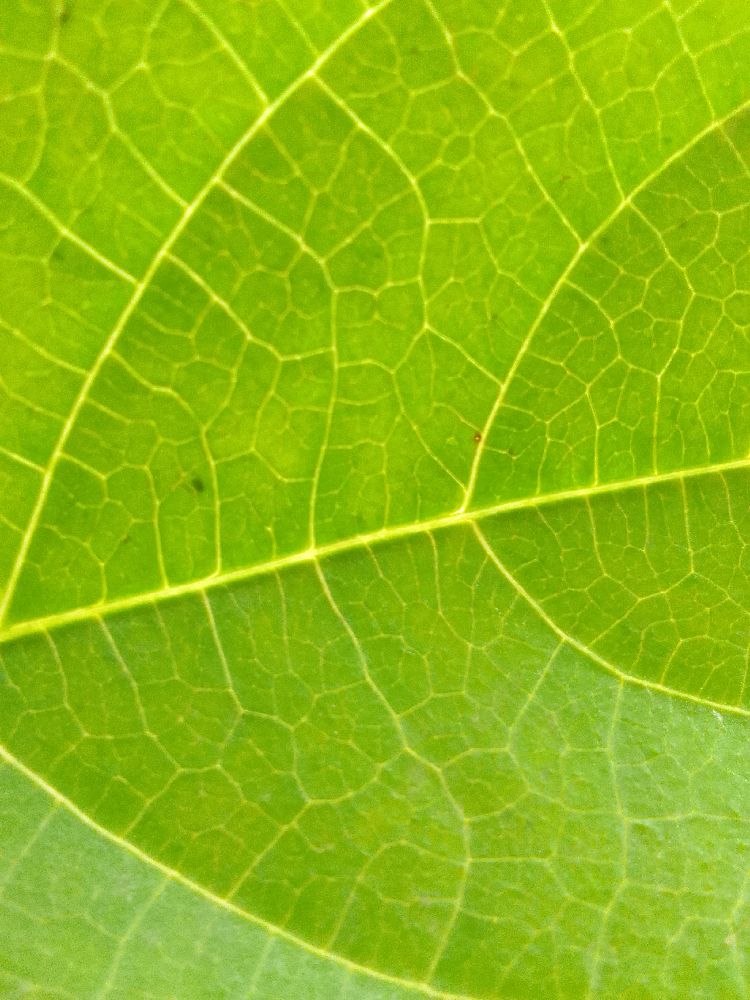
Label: healthy